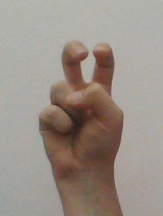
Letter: toot